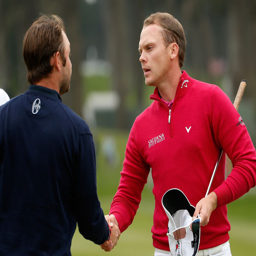
uk constituent country had the most players in the top - 60 on the race with an impressive 16 .